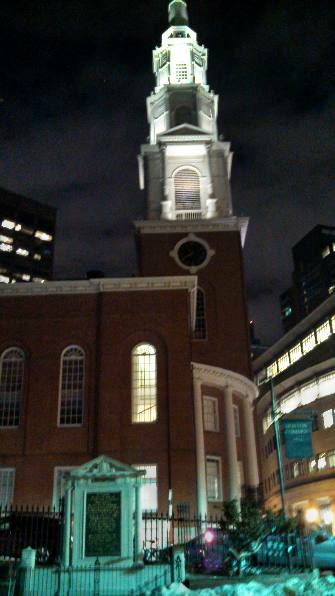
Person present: No